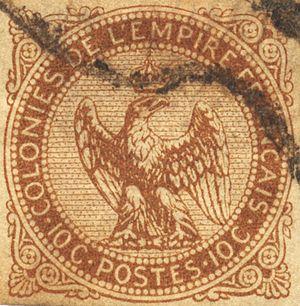
Le thème de l'Oiseau est l'un des plus populaires de la philatélie thématique.
Voir la page de chaque timbre pour une description détaillée.
Cet article recense les timbres de France émis en 1859 par l'administration des postes.
Le second empire colonial français est l'ensemble des colonies de l'empire colonial français, possédé et administré par la France à partir de 1815, puis essentiellement structuré sous la Troisième République.
L'histoire philatélique et postale de Mayotte est liée à la colonisation française dans l'archipel des Comores.
Niveau d'avancement.